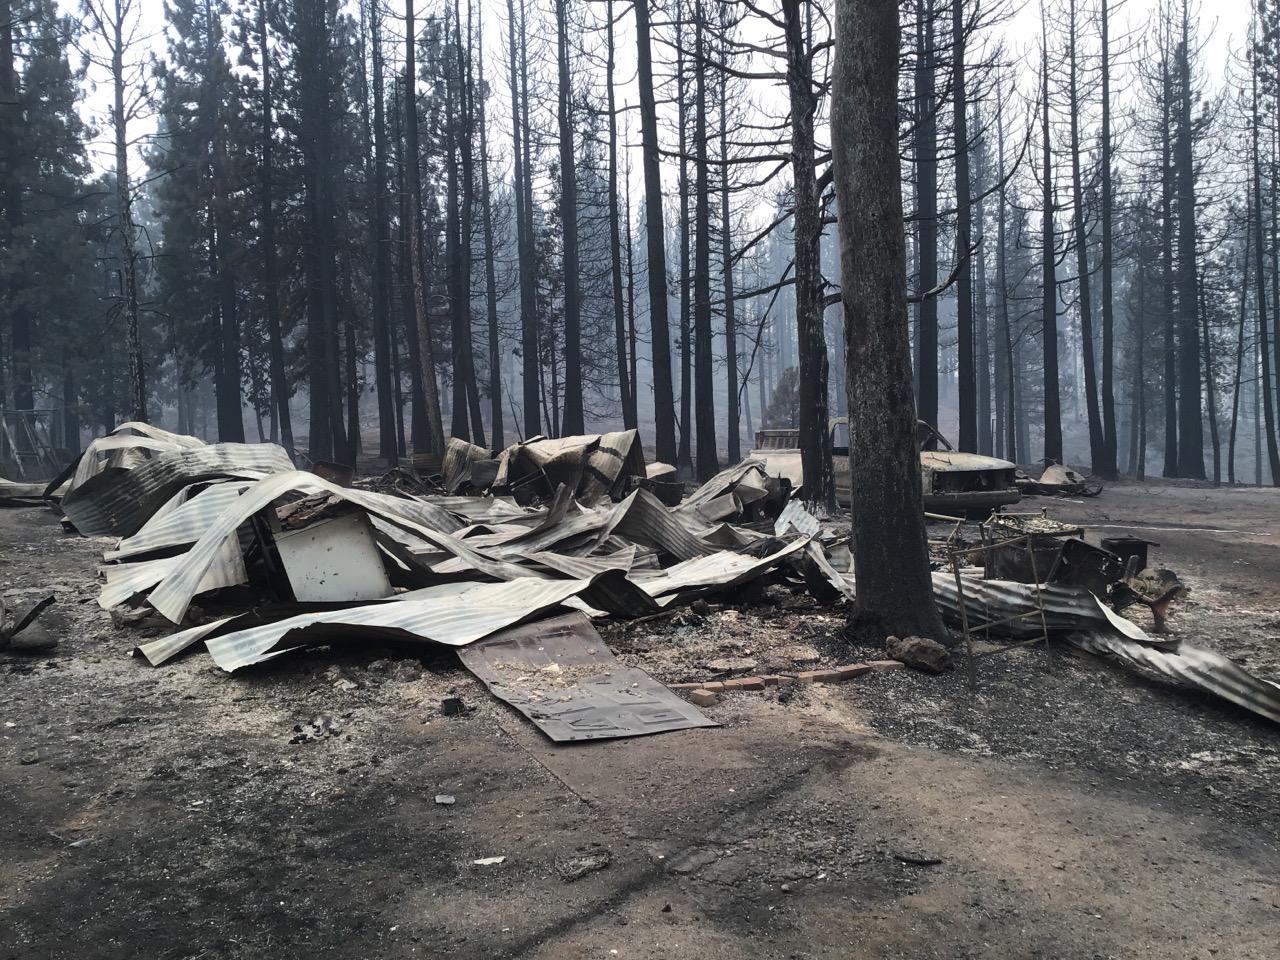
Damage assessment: destroyed